Lacock Abbey (monastery)

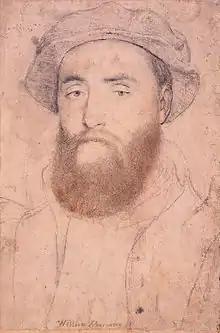
William Sharington by Hans Holbein the Younger

Having been made head of the royal mint at Bristol, Sharington perverted the minting process for his own enrichment then diverted funds to a conspiracy aiming at a "coup d’état" in the reign of Edward VI. Though caught and accused of treason, Sharington escaped through his connections, including the reformer Hugh Latimer, who lauded him in a sermon preached before the boy king during Lent of 1549, calling him "an honest gentleman, and one that God loveth... a chosen man of God, and one of his elected". In November 1549 Sharington secured a pardon and for a massive fine of £12,867 recovered his estates, including the Lacock Abbey property. Thereafter ownership of the latter was transmitted by inheritance not sale until 1944, when it passed to the National Trust.